Bread and salt

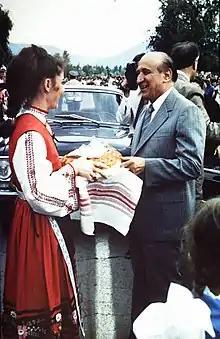
The opening of new production facilities of Plastchim in Botevgrad, Bulgaria. Todor Zhivkov is welcomed with bread and salt

Bread and salt is a traditional Bulgarian custom expressing hospitality, showing that the guest is welcomed. The bread and salt is commonly presented to guests by a woman. Bulgarians usually make a certain type of bread for this occasion called "pogacha", which is flat, fancy, and decorated. Regular bread is not usually used, although it may have been historically, but "pogacha" is much more common in this custom.